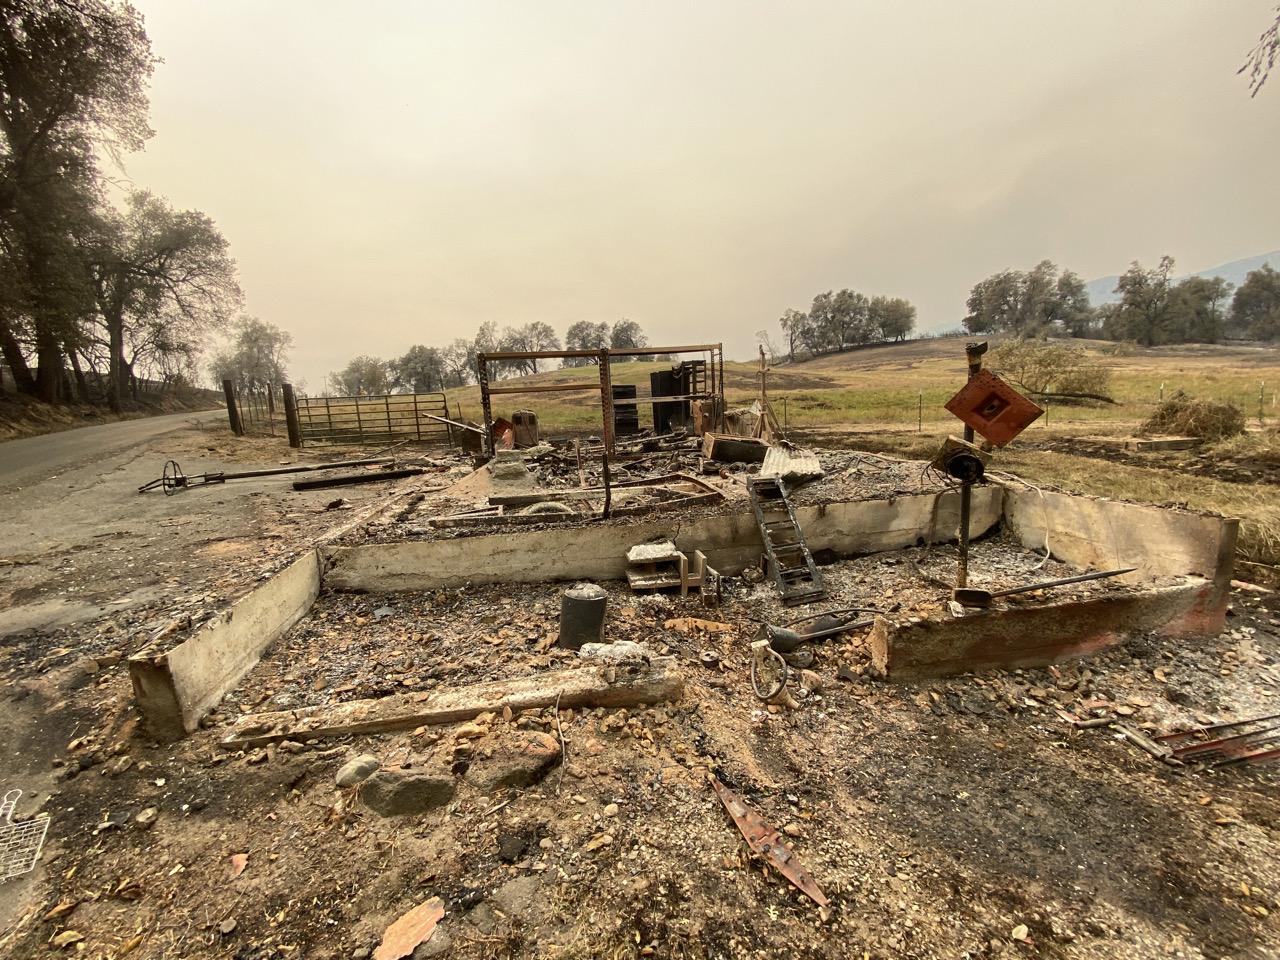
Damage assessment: destroyed